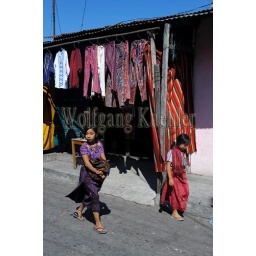
Guatemala, highlands, lake atitlan, santiago, street scene, mayan girls in front of colorful fabrics